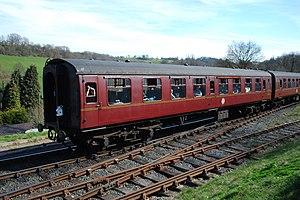
L'Île Noire est le septième album de la série de bande dessinée Les Aventures de Tintin, créée par le dessinateur belge Hergé. À l'origine publié en feuilleton dans Le Petit Vingtième, supplément de l'hebdomadaire Le Vingtième Siècle, du 15 avril 1937 au 16 juin 1938, l'album paraît en novembre 1938 aux éditions Casterman. L'album est colorisé en 1943, avant d'être refondu en 1966, donnant la version actuelle.
Les voitures Mark 1, ou Mk 1, des British Railways désignent une famille de voitures et d'automotrices, qui représentent les premiers modèles standardisés de voitures de chemin de fer construits par les British Railways. Elles furent produites de 1951 à 1964 et seront remplacées par les voitures Mark 2 puis Mark 3 qui se distinguent par leur construction monocoque.